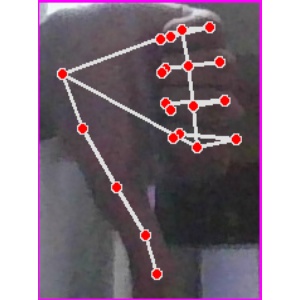
अक्षर: फ